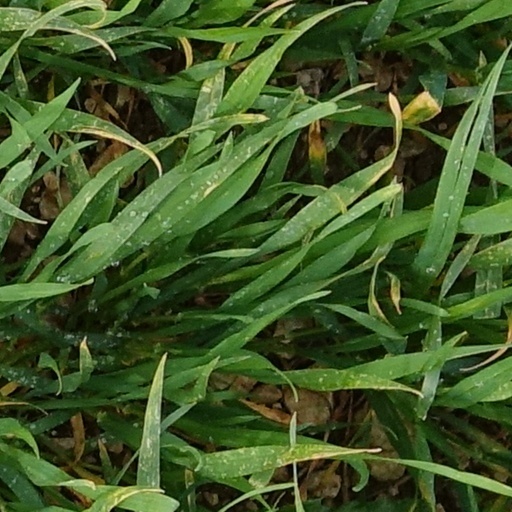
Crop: wheat